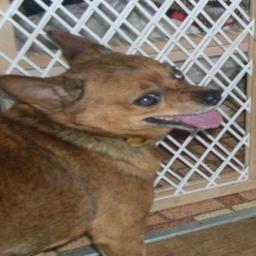
Animal: dogs